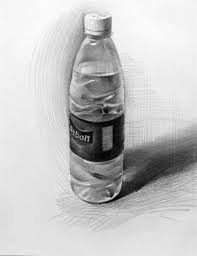
Waste category: plastic